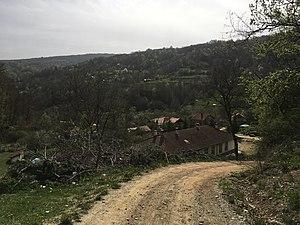
Louké ou Luke est un village du nord-est de la Macédoine du Nord, situé dans la municipalité de Kriva Palanka. Le village comptait 388 habitants en 2002.